Answer in natural language. Consider the 3D positions of the objects in the scene and not just the 2D positions in the image. Is the centerpoint of  Doorway (marked A) at a higher height than scenic landscape wall decor photo (marked B)? Choose between the following options: no or yes
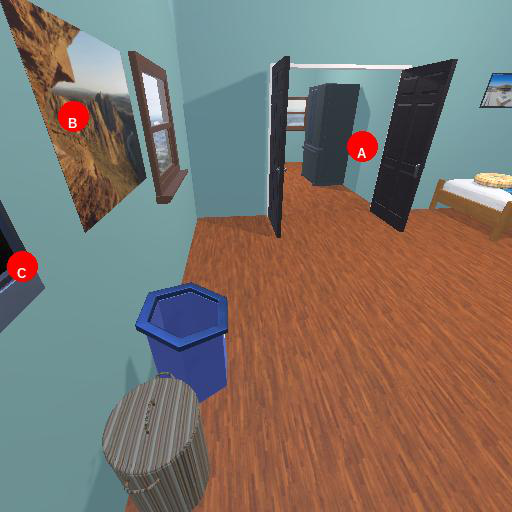
<answer>no</answer>